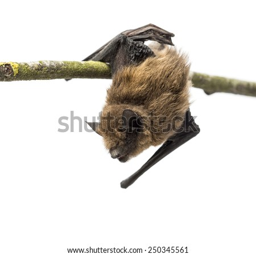
old common bent - wing bat perched on a branch